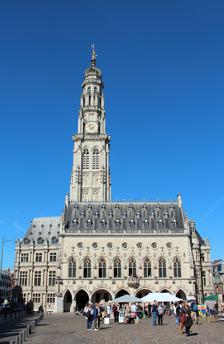
Building: Hôtel de Ville, Arras
Country: France
Year built: 1517
Town hall in Arras, France Hôtel de Ville Main frontage of the Hôtel de Ville in September 2015 General information Type City hall Architectural style Gothic style Renaissance Revival style Location Arras, France Coordinates 50°17′28″N 2°46′38″E / 50.2911°N 2.7772°E / 50.2911; 2.7772 Completed 1517 1867 (restoration) 1920s (reconstruction) Design and construction Architect(s) Pierre Paquet (reconstruction) The Hôtel de Ville ( French pronunciation: [otɛl də vil] , City Hall ) is a historic building in Arras , Pas-de-Calais , northern France , standing at the northwest end of the Place Des Heros in the centre of the town, and its bell-tower representing the main landmark in the town. It was designated a monument historique by the French government in 1921. History Assembly hall of the Arras town hall After one of the councillors observed, in the early 16th century, that an earlier town hall was dilapidated, the council agreed to commission a new town hall for Arras. The site they selected was on the northwest side of the Place Des Heros. The new building was designed in the Gothic style , built in ashlar stone and was completed in 1517. The design involved a symmetrical main frontage facing onto the Place Des Heros. The ground floor was arcaded with seven pointed arches of unequal spans, while the first floor was fenestrated by eight pointed windows with seven roundels above. There was a bell-tower, which was 75 metres (246 ft) high behind. The roof incorporated three rows of dormer windows and was covered in slate. The design was inspired by the architecture of Hôtel de Ville de Saint-Quentin. A extension in the form a pavilion, designed by Artésien Mathias Tesson in the Renaissance Revival style , was added behind the original structure in 1572. The building was restored in the mid-19th century, and re-dedicated by Emperor Napoleon III on 26 August 1867. It was then almost completely destroyed by German artillery on 7 October 1914 during the First World War and rebuilt during the 1920s, to a design by Pierre Paquet, using some modern materials where practicable. This can most obviously be seen inside the tower, where the main supporting structure is concrete. The sculptor, Pierre Seguin, was selected in 1924 to create the ornaments on the façade of the building as well as a stone fireplace and 132 carved oak panels. Following the liberation of Arras by troops of the British Second Army on 3 September 1944, during the Second World War , the chairman of the Provisional Government of the French Republic , General Charles de Gaulle , visited the town and, accompanied by the mayor, René Méric, gave a speech from the balcony of the town hall on 1 October 1944. In 2005, the belfry was added to the UNESCO World Heritage List as part of the Belfries of Belgium and France site because of its architecture and historical importance in maintaining municipal power in Europe. Tunnels Tunnels called boves were dug to exploit the white chalk under the city in the 9th century. These tunnels were used by 24,000 British soldiers to prepare for the Battle of Arras in 1917, during the First World War, and by French residents as protection from enemy bombing, during the Second World War . These are accessible from the basement of the building. References